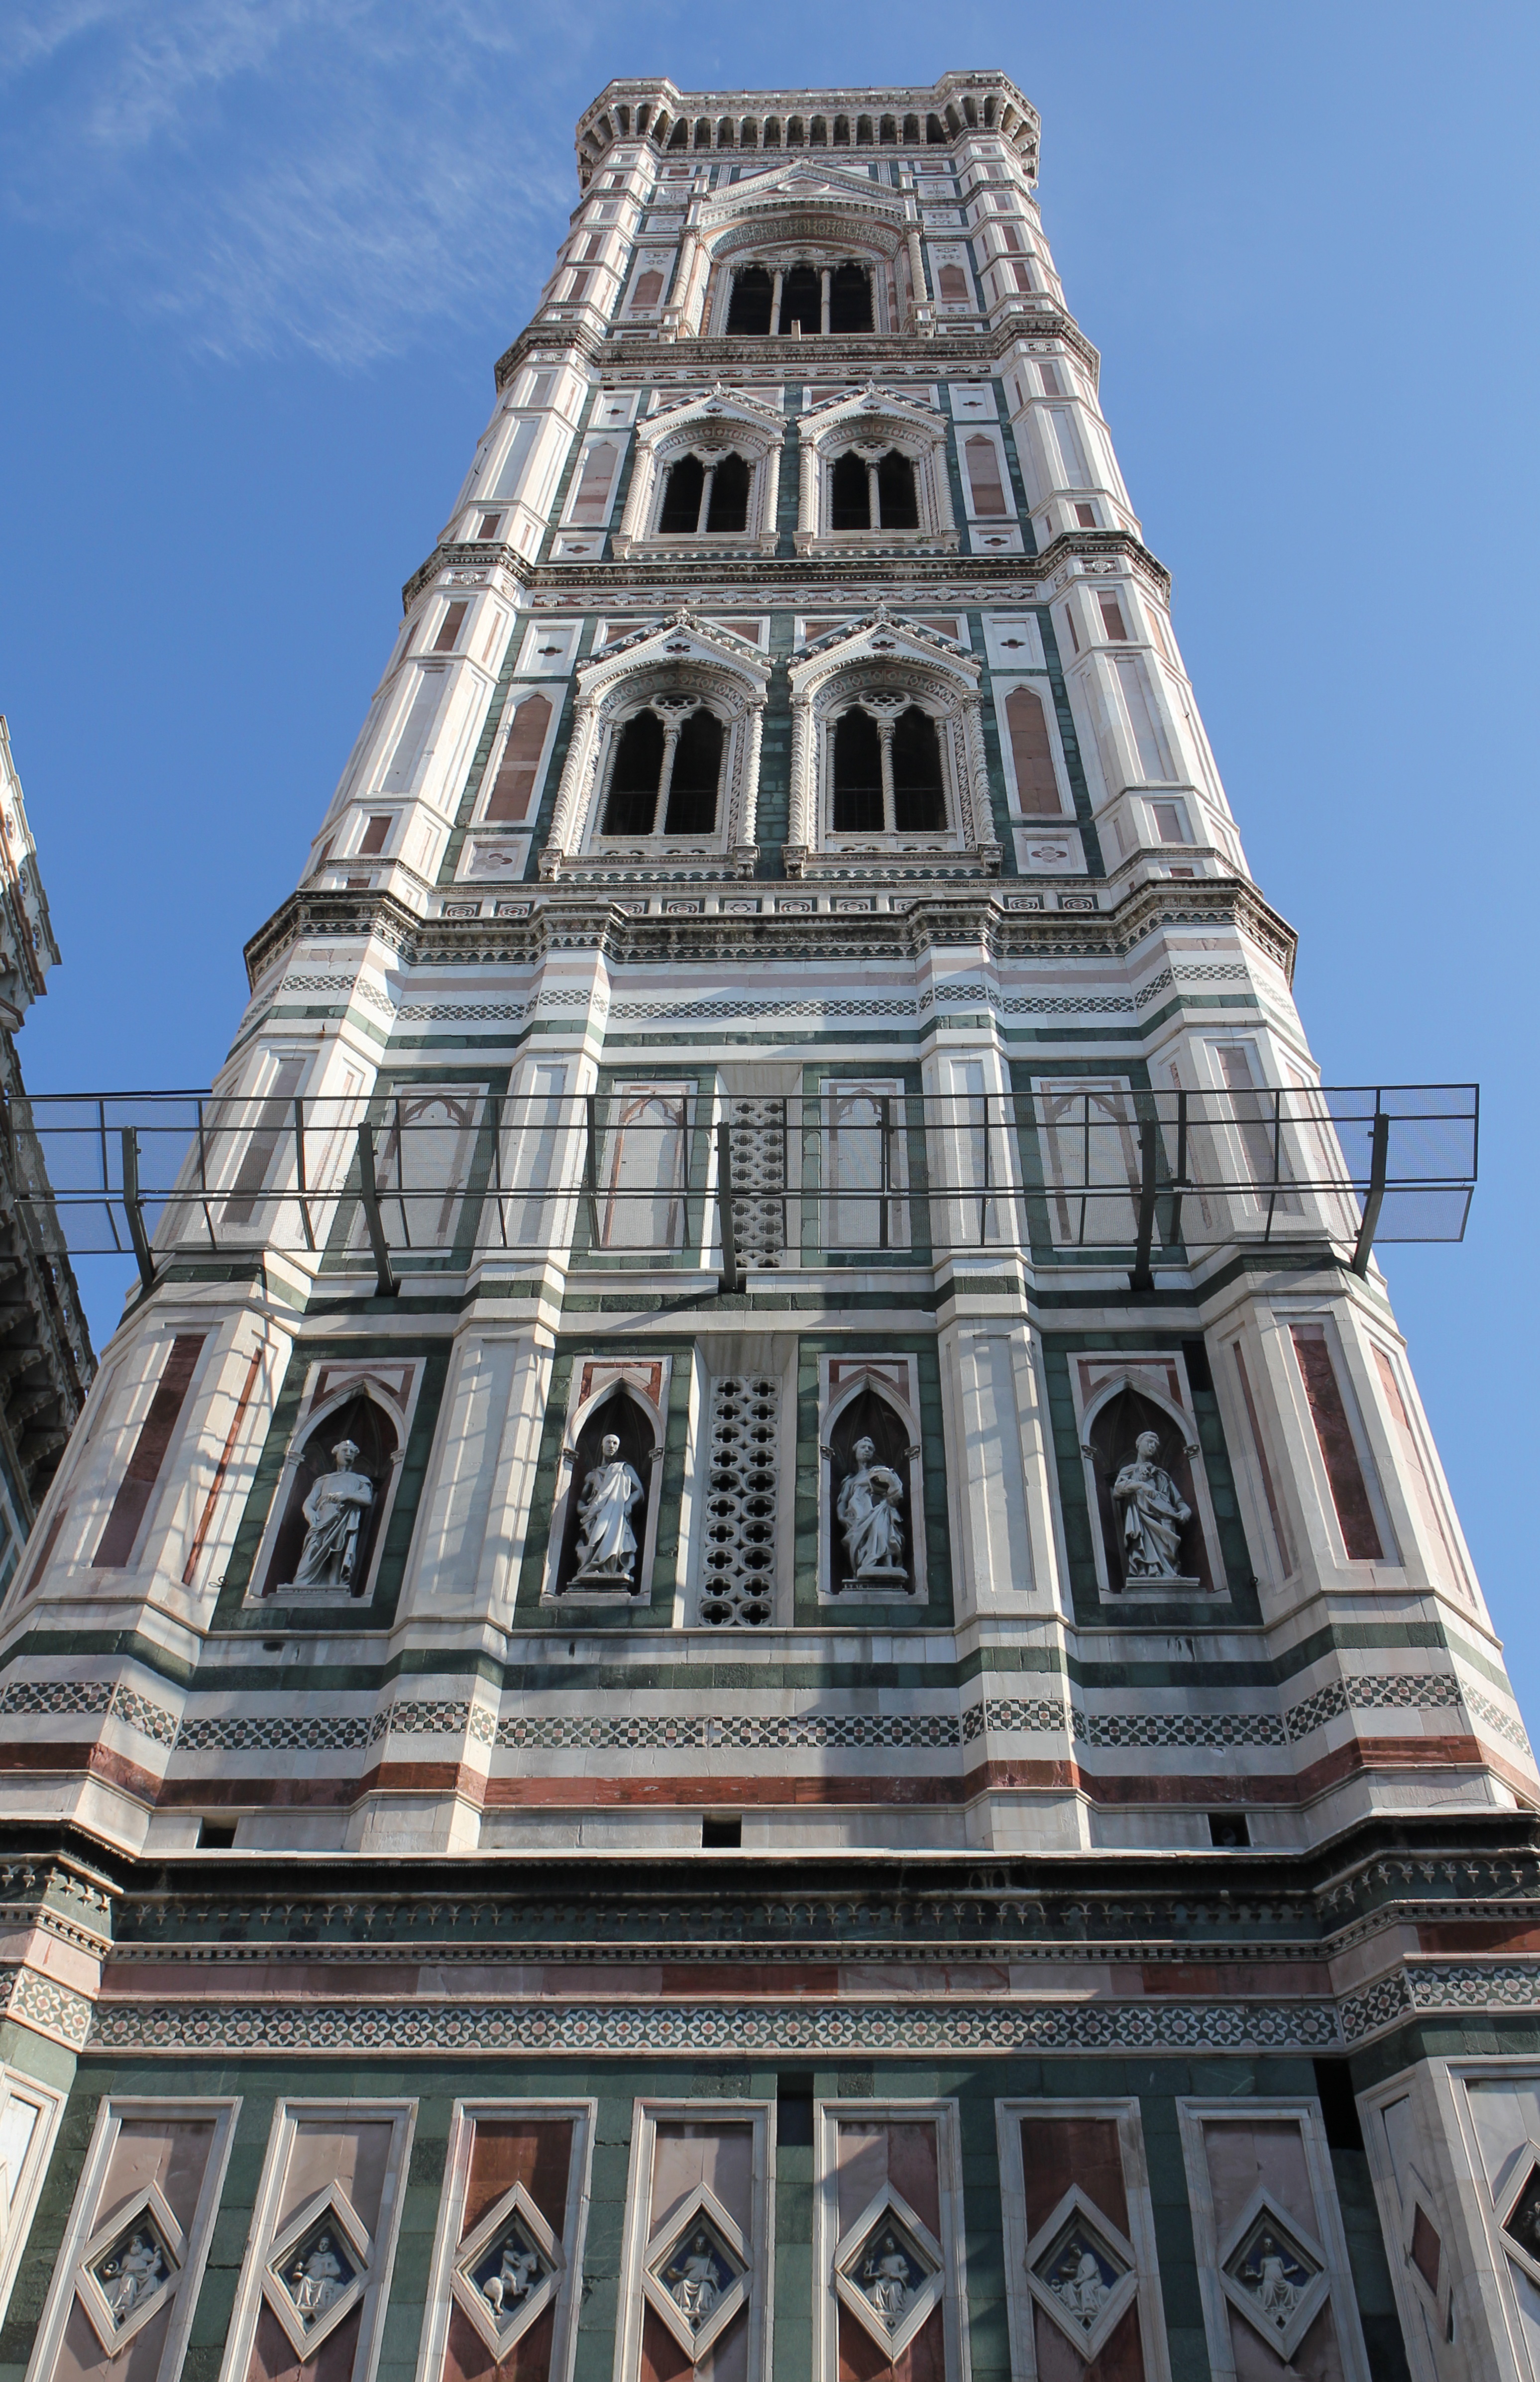
architecture, people, woman, building, city, skyscraper, summer, vacation, tourist, travel, female, europe, young, tower, holiday, traveler, landmark, italy, tuscany, facade, hat, cathedral, tourism, tower block, place of worship, caucasian, medieval, fun, happy, spire, pisa, leaning, symmetry, funny, european, famous, italian, metropolis, touristic, tours